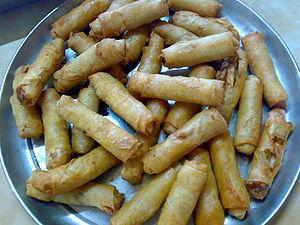
La cuisine philippine est la cuisine traditionnelle des Philippines. C'est un style de cuisine qui a évolué à partir d'une base austronésienne. Elle s'est modifiée sous l'influence des cuisines indienne, chinoise, espagnole et américaine, en parallèle des vagues majeures d'influences qui ont enrichi les cultures de l'archipel. Les éléments extérieurs ont été incorporés en y substituant des ingrédients indigènes et en s'adaptant aux préférences locales.